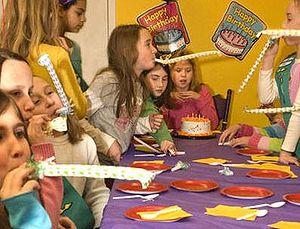
Une langue de belle-mère, aussi appelé sans-gêne ou mirliton, est un accessoire de cotillon utilisé dans les occasions festives. C'est un tube en papier avec souvent tout du long une bande en plastique ou en métal souple, aplati et enroulé en spirale, muni d'un bec en plastique avec une anche ou plus rarement un sifflet. En soufflant dans le bec, le tube se déroule et l'anche émet alors un son caractéristique.